Jean Rosenthal

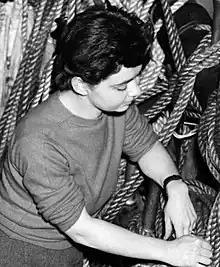
Jean Rosenthal working on the Federal Theatre Project production "Horse Eats Hat" (1936)

Jean Rosenthal (born Eugenia Rosenthal; March 16, 1912May 1, 1969) is considered a pioneer in the field of theatrical lighting design. She was born in New York City to Romanian-Jewish immigrants.